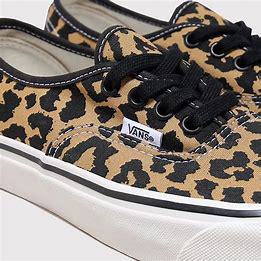
Brand: Vans
Model: Authentic 44 DX